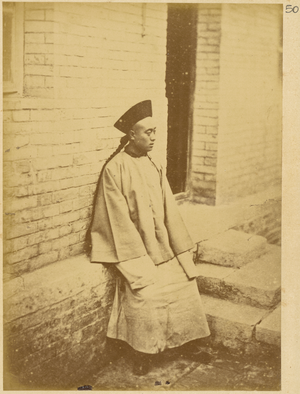
En 1874-1875, le gouvernement russe organisa une mission commerciale et de recherche en Chine. Cette mission avait pour objectif de trouver de nouvelles routes terrestres vers le marché chinois, d'étudier les perspectives d'une expansion commerciale, de rechercher des sites pour l'installation de consulats et d'usines, et de recueillir des informations sur la révolte de Dungan qui faisait alors rage dans les provinces de la Chine occidentale. Composée de 9 hommes et dirigée par le lieutenant-colonel Iulian A. Sosnovskii de l'état-major général de l'armée, cette mission comprenait également un topographe, le capitaine Matusovskii, un responsable scientifique, le Dr Pavel Iakovlevich Piasetskii, des interprètes chinois et russes, trois sous-officiers cosaques et le photographe de la mission, Adolf Erazmovich Boiarskii. La mission se déroula de Saint-Pétersbourg à Shanghai, en passant par Oulan-Bator (Mongolie), Pékin et Tianjin. Elle longea ensuite le fleuve Yangtsé et suivit la grande Route de la soie à travers l'oasis Hami et jusqu'au lac Zaysan, de retour en Russie. Adolf Erazmovich Boiarskii prit quelque 200 photographies, ce qui constitue une source unique pour l'étude de la Chine de cette période. La plupart des photographies prises durant cette mission apparaissent dans cet album, lequel rejoignit par la suite la collection Thereza Christina Maria, rassemblée par l'empereur Pierre II du Brésil qui en fit don à la Bibliothèque nationale du Brésil. Chinois